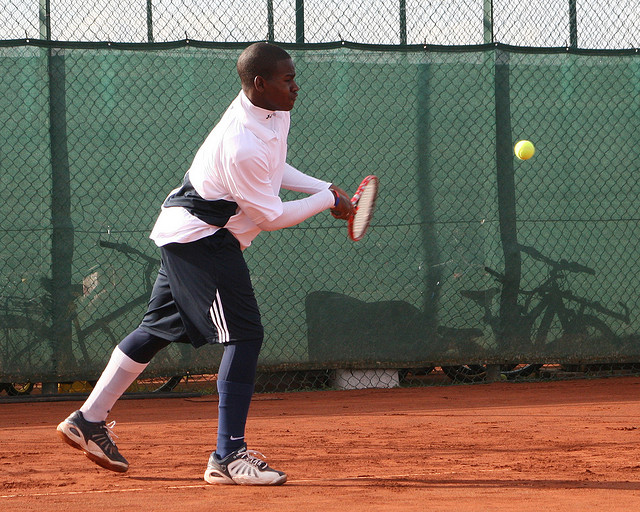
người đàn ông áo trắng đang cầm vợt đánh tennis trên sân